13 Tzameti

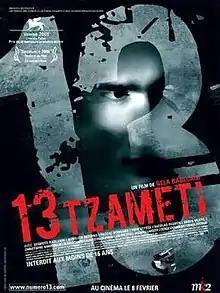
Theatrical release poster

13 Tzameti is a 2005 suspense thriller French film written, produced, and directed by Georgian filmmaker Géla Babluani. "Tzameti" is the Georgian word for thirteen. "13 Tzameti" is the feature-length directorial debut for Babluani. It also marks the acting debut of his younger brother Georges, who plays the film's protagonist Sébastien. The music was composed by East (Arnaud Taillefer) from the French band Troublemakers.